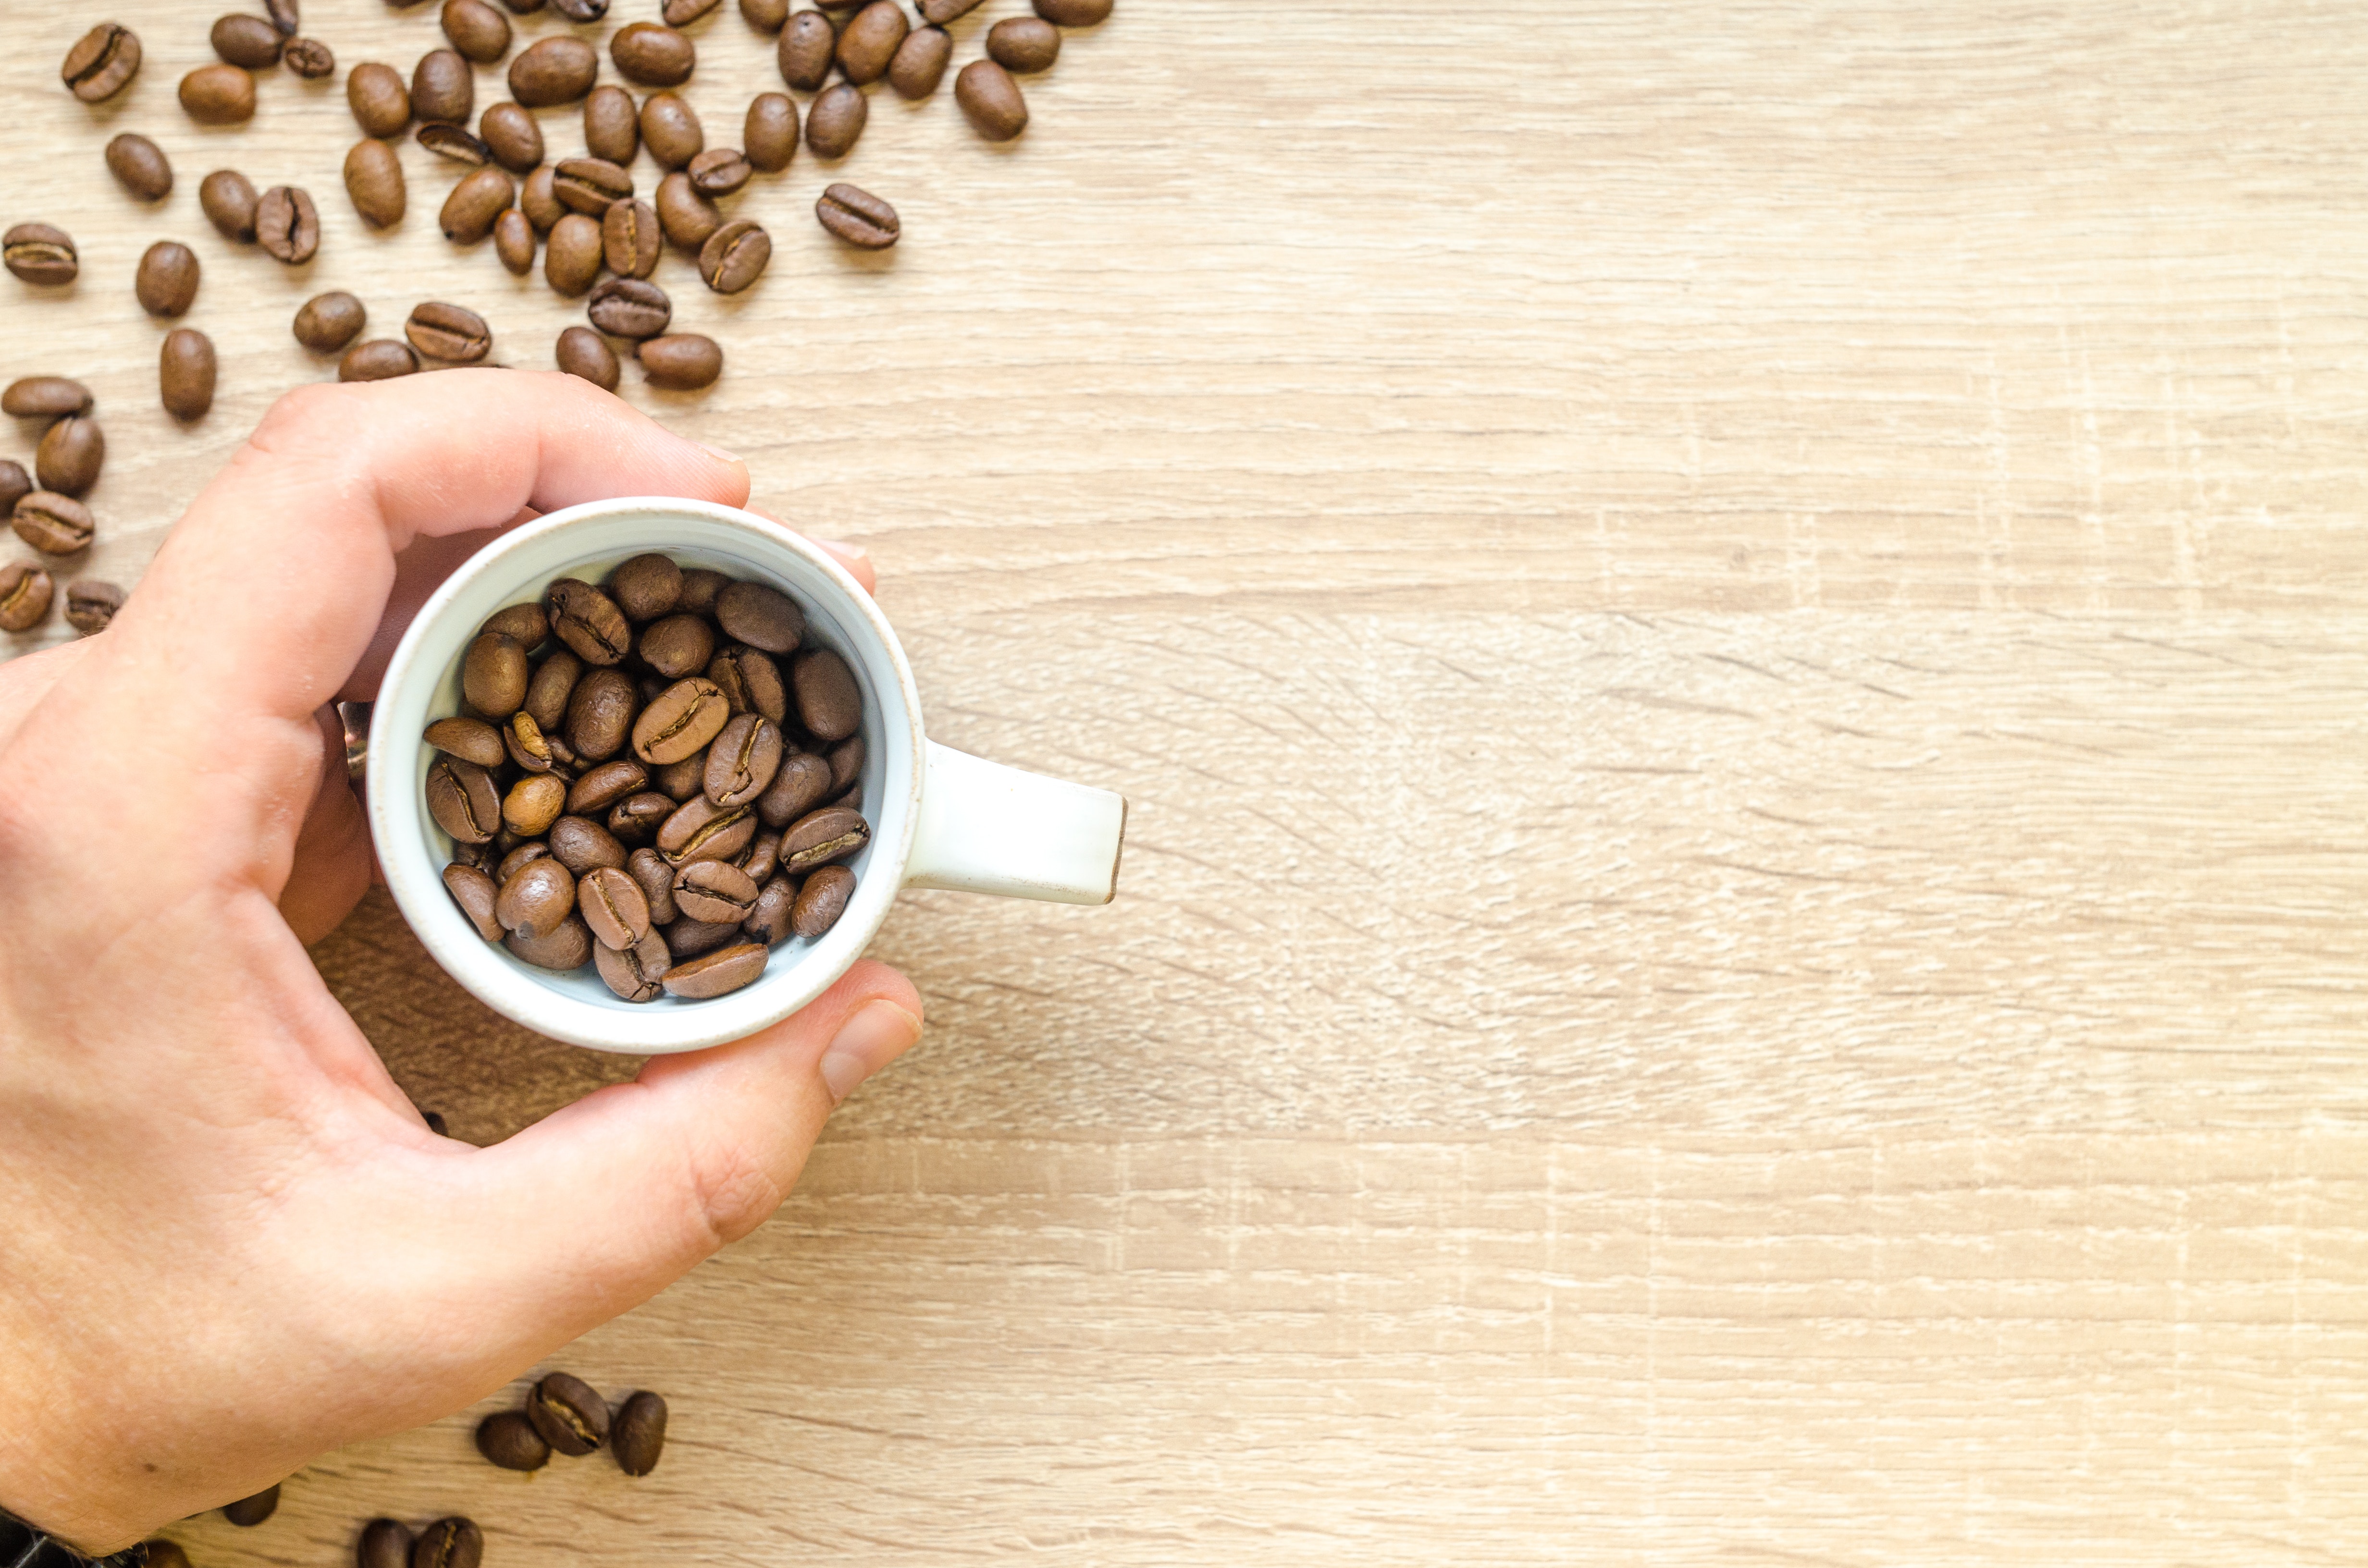
food, superfood, plant, caffeine, ingredient, cuisine, Single origin coffee, seed